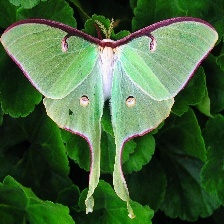
Species: LUNA MOTH